Starlink

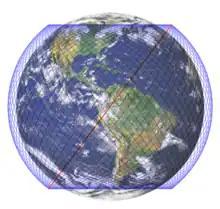
The Starlink constellation, phase 1, first orbital shell: 72 orbits with 22 each, therefore 1584 satellites at altitude

SpaceX also designs, builds, and launches customized military satellites based on variants of the Starlink satellite bus, with the largest publicly known customer being the Space Development Agency (SDA).